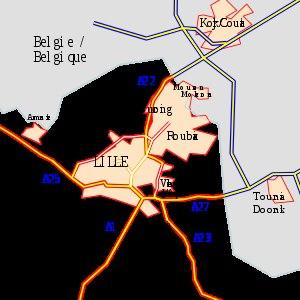
Lille dispose d’une situation géographique privilégiée. Depuis une trentaine d'années, un important réseau de transports s’est développé qui en fait aujourd’hui un carrefour européen, particulièrement au niveau routier et ferroviaire et, dans une moindre mesure, portuaire et aéroportuaire.
La Métropole européenne de Lille est une intercommunalité française de type métropole, composée autour des villes de Lille, Roubaix et Tourcoing située au centre du département du Nord dans la région des Hauts-de-France. Parmi les quatre premières communautés urbaines créées en 1967, elle prend d’abord le nom de Communauté urbaine de Lille, puis, à partir de 1996, de Lille Métropole Communauté urbaine, avant que la loi de modernisation de l'action publique territoriale et d'affirmation des métropoles ne la transforme en Métropole européenne de Lille à compter du 1ᵉʳ janvier 2015.
Le boulevard périphérique de Lille, aussi appelé grand contournement, est un réseau d'autoroutes et de voies express entourant et contournant Lille, dans le Nord.